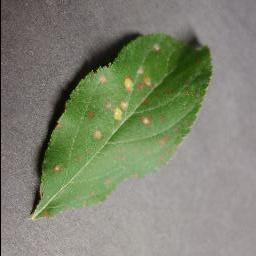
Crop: apple
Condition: cedar_rust